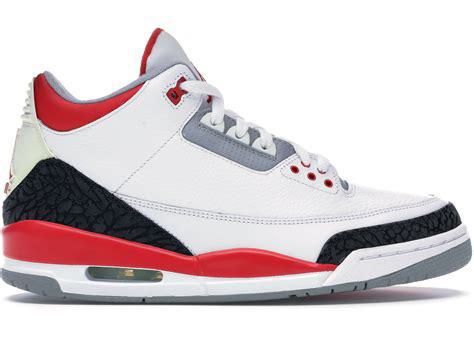
Brand: Jordan
Model: 3 Retro